Invasion of Lingayen Gulf

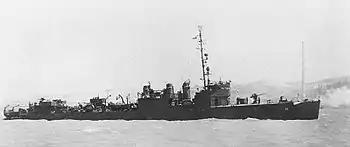
configured as minesweeper, May 1943

Acting as flagship, "Hovey" took the lead of her formation and began sweeping operations shortly after 04:00. Less than half an hour later, radar reports flashed out that enemy aircraft were inbound, and "Hovey"s crew again secured her sweep gear and manned their guns. Sighting two inbound planes, at least one a torpedo bomber, flying just above the water materializing out of the predawn darkness and haze at 04:50, "Hovey"s gunners took both aircraft under fire. The second aircraft was set afire from the gunners aboard as it closed on "Hovey"s port side, splashing over her starboard beam. The plane may have received additional fire from "Hovey"s gunners. At the same instant, a torpedo released from one of the planes found its mark and slammed into "Hovey"s starboard side at her aft engine room. The force of the blast buckled "Hovey"s keel and killed most of the men in her after engine room, in addition to knocking out power and communications to most of the ship. Within seconds the midship was exposed to massive flooding that snapped her keel in half and caused the ship to begin breaking up.